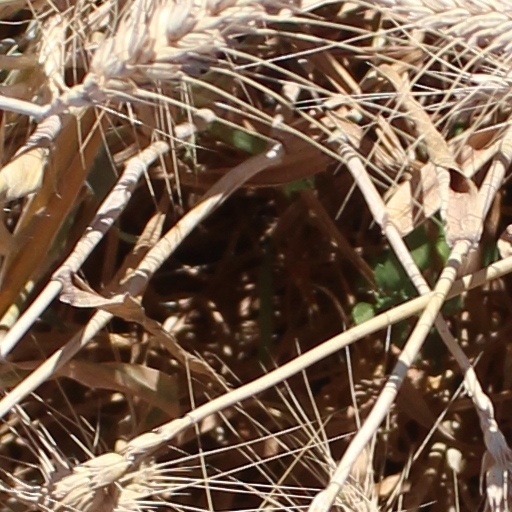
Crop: wheat